George Boyd (footballer)

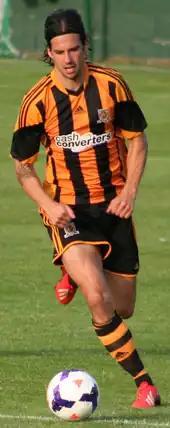
Boyd playing for Hull City in 2013

Boyd subsequently joined Championship club Hull City on loan until the end of the 2012–13 season on 21 February 2013, with a view to a permanent move. He made his debut two days after signing, coming on as a second-half substitute for Robert Koren in a 4–1 away defeat to Bolton Wanderers. Boyd's full debut came at home in the following match a week later, during which he scored twice in a 5–2 victory over Birmingham City on 2 March 2013. After the performance, Hull manager Steve Bruce stated: "It was a wonder show. His work-rate and intelligence, he looked the real deal. I've always been a big admirer, but I didn't know he was that good. If he can keep performing like that, then we've got some player on our hands". He played regularly for the remainder of the season, including in Hull's 2–2 home draw with Cardiff City on the last day of the season, the match that ultimately secured the club's promotion back to the Premier League. During his loan spell, Boyd made 13 appearances and scored four times.